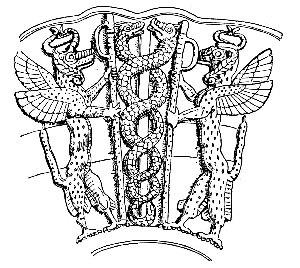
Les Enfers mésopotamiens, ou Kur, Ershetu, Irkalla, sont le séjour des morts des Mésopotamiens. Ils sont aussi nommés Arallu ou Ganzer. Ce lieu apparaît dans plusieurs mythes ou épopées mésopotamiens comme la Descente d'Inanna aux Enfers, Nergal et Ereshkigal, Enlil et Ninlil ou encore l’Épopée de Gilgamesh ainsi que dans de nombreux textes d'exorcisme.